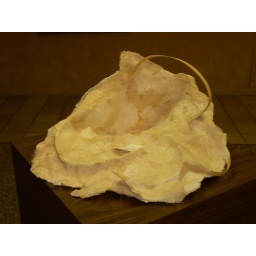
Handmade paper with abaca linters and Iris leaves formed over cane for chair seats.